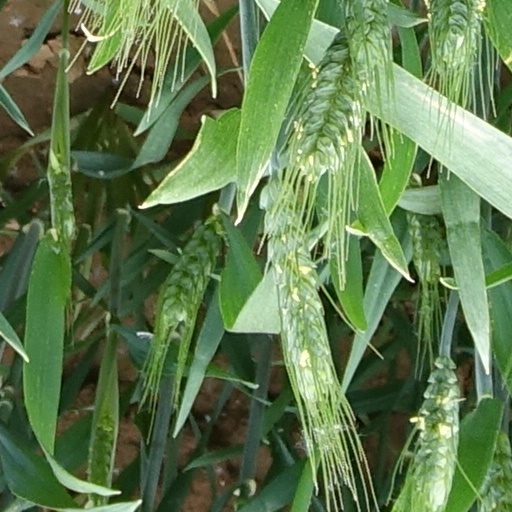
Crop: wheat